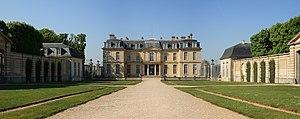
Château de Champs-sur-Marne, Champs-sur-Marne, dans le département de Seine-et-Marne, France.
Un certain nombre d'œuvres cinématographiques et télévisuelles ont été tournés dans le département de Seine-et-Marne.
Le château de Champs-sur-Marne est situé en France dans la commune de Champs-sur-Marne, dans le département de Seine-et-Marne.
Champs-sur-Marne est une commune française de la province historique de la Brie, située dans le département de Seine-et-Marne en région Île-de-France. Elle se trouve à l'ouest du département de Seine-et-Marne et est contiguë à celui de Seine-Saint-Denis, à une vingtaine de kilomètres à l'est de Paris. Elle fait partie de l'agglomération parisienne.